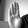
ASL letter: B